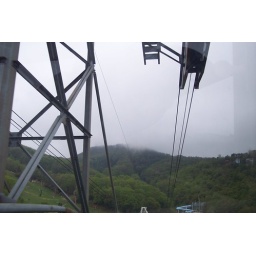
mountains in the cloud